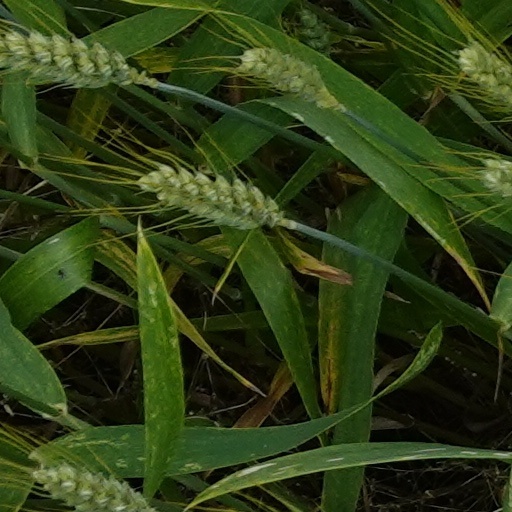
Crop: wheat